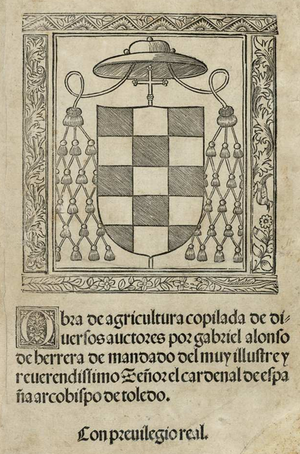
Gabriel Alonso de Herrera est un agronome et écrivain espagnol.